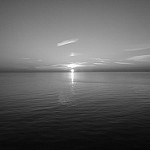
Label: B & W